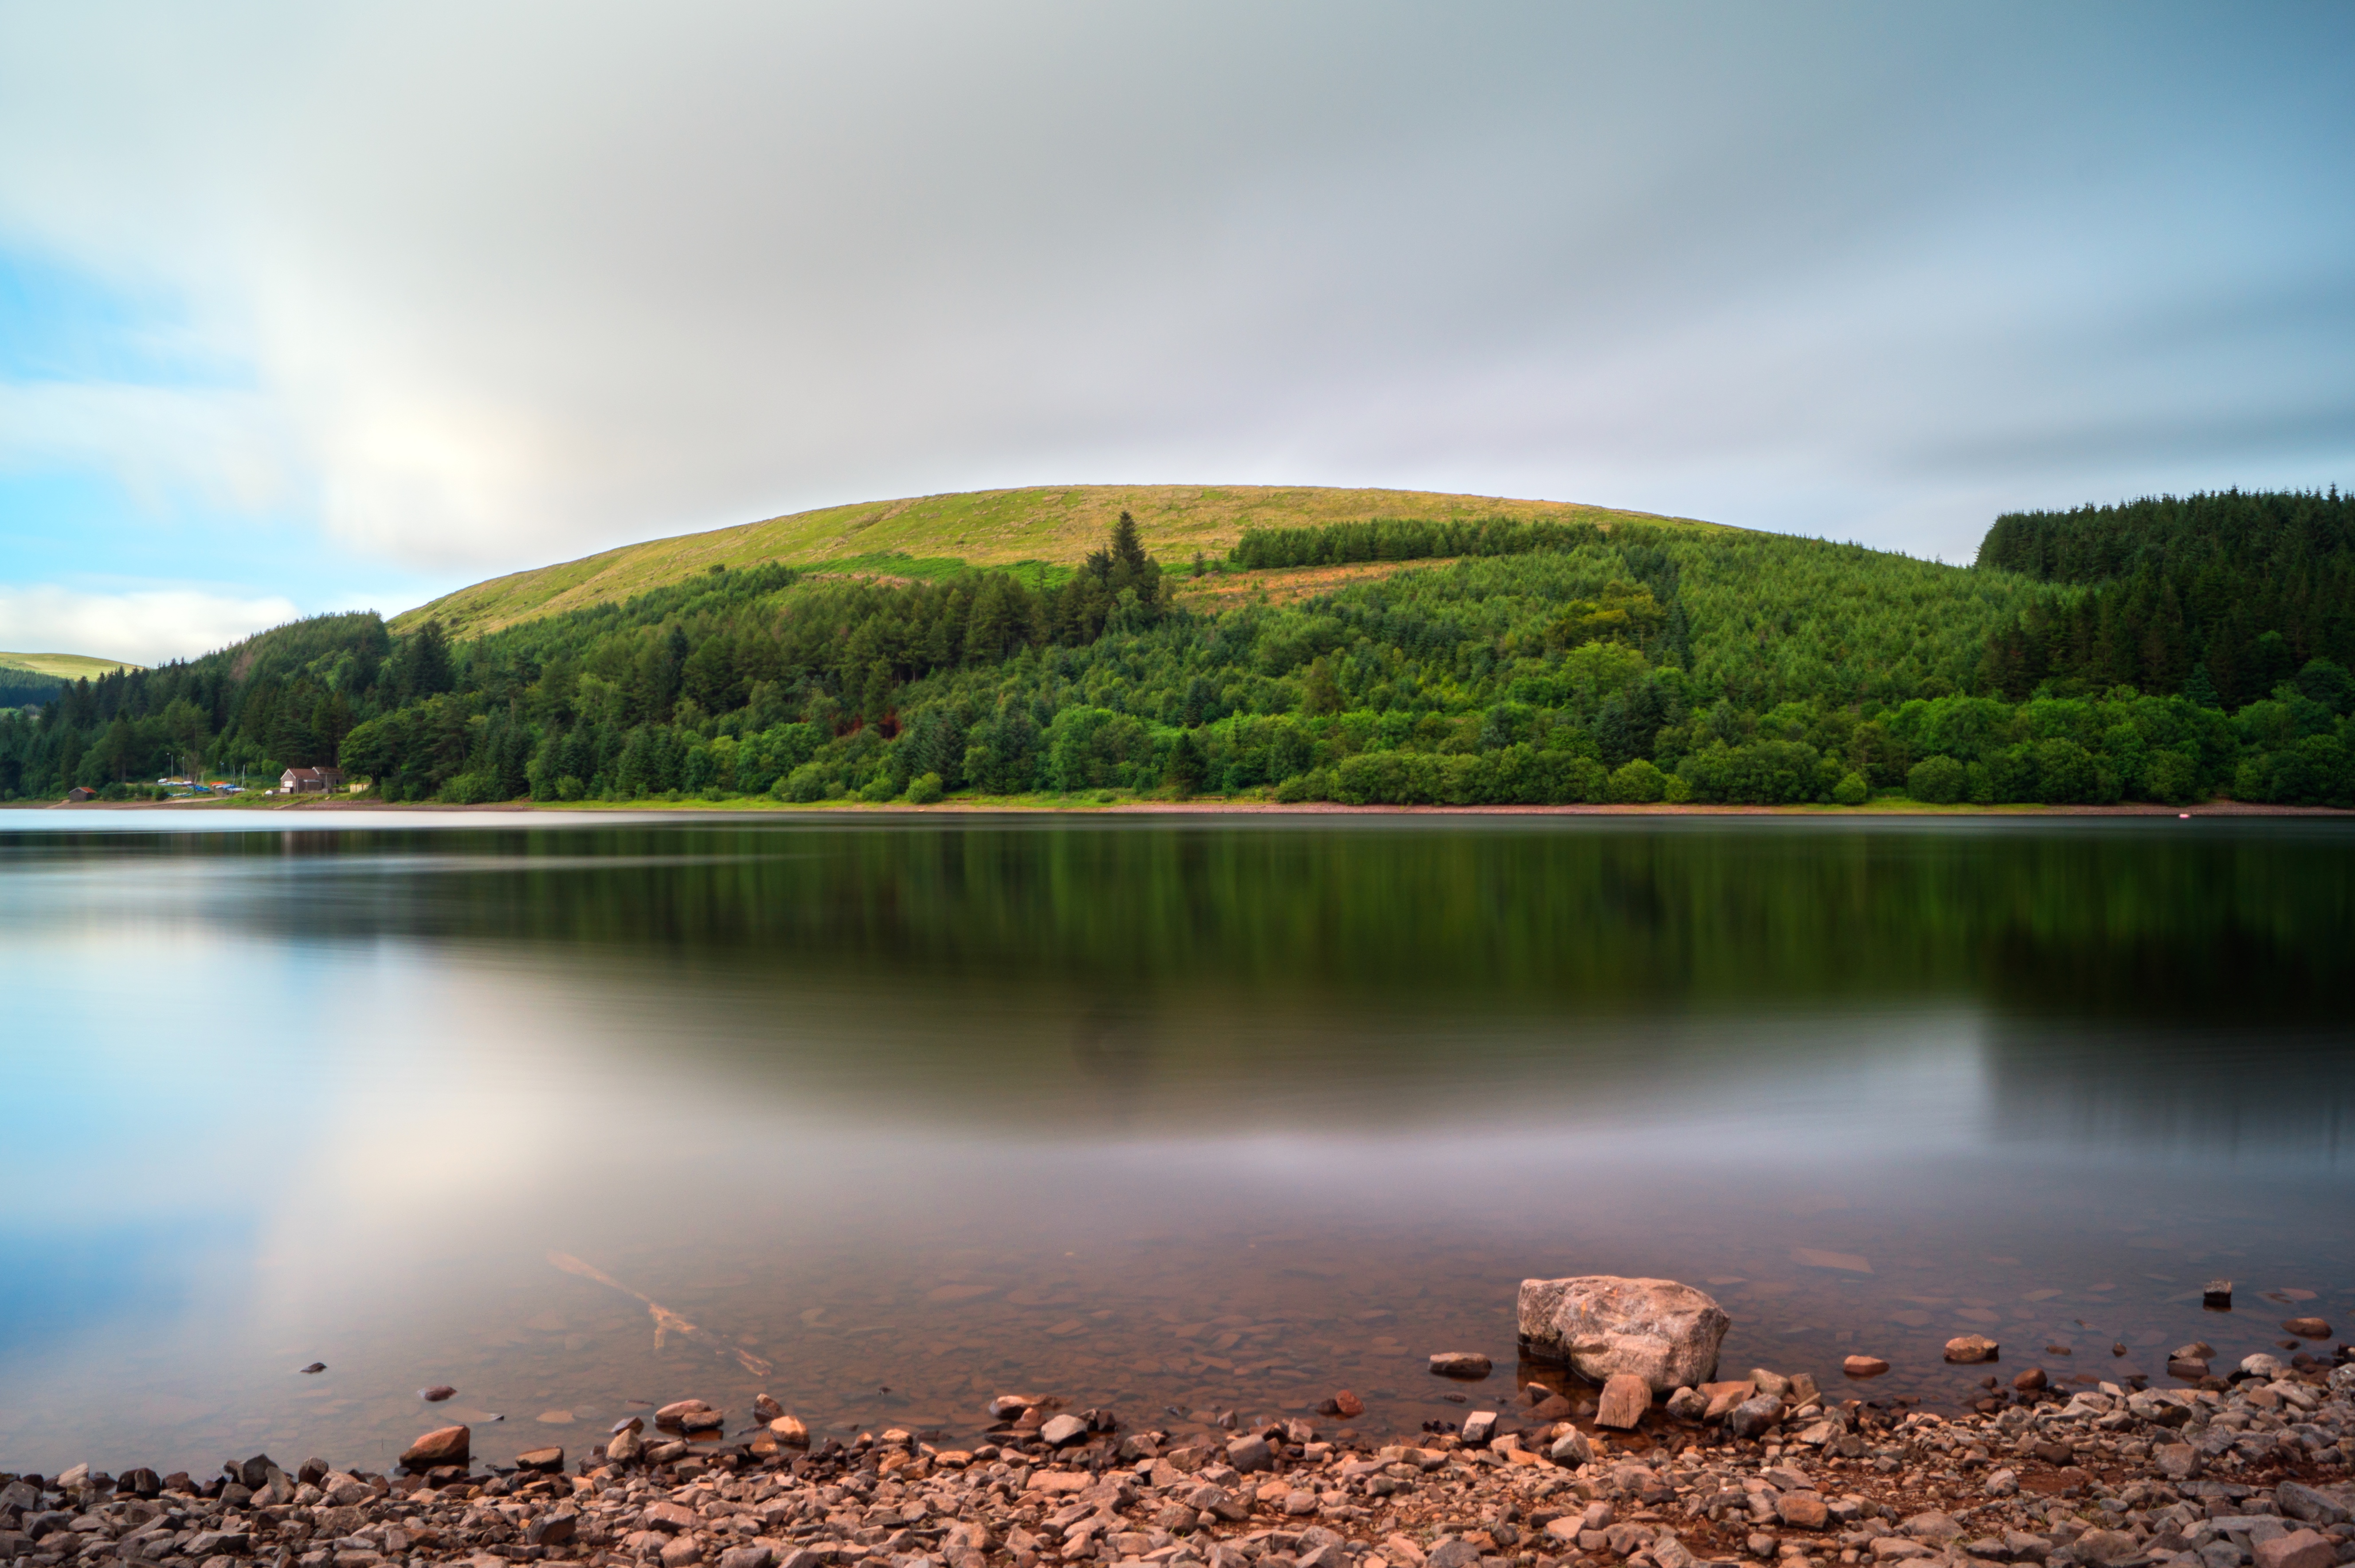
landscape, sea, tree, water, nature, rock, wilderness, mountain, cloud, sky, sunlight, cloudy, morning, leaf, hill, shore, lake, river, stone, green, reflection, autumn, park, blue, rocky, reservoir, body of water, brecon, reflect, rocks, uk, long, hills, national, wales, stones, clouds, exposure, gold, mountains, reflecting, reflections, filter, nd, loch, reflects, hilly, stony, beacons, powys, rural area, llywn, meteorological phenomenon, atmospheric phenomenon